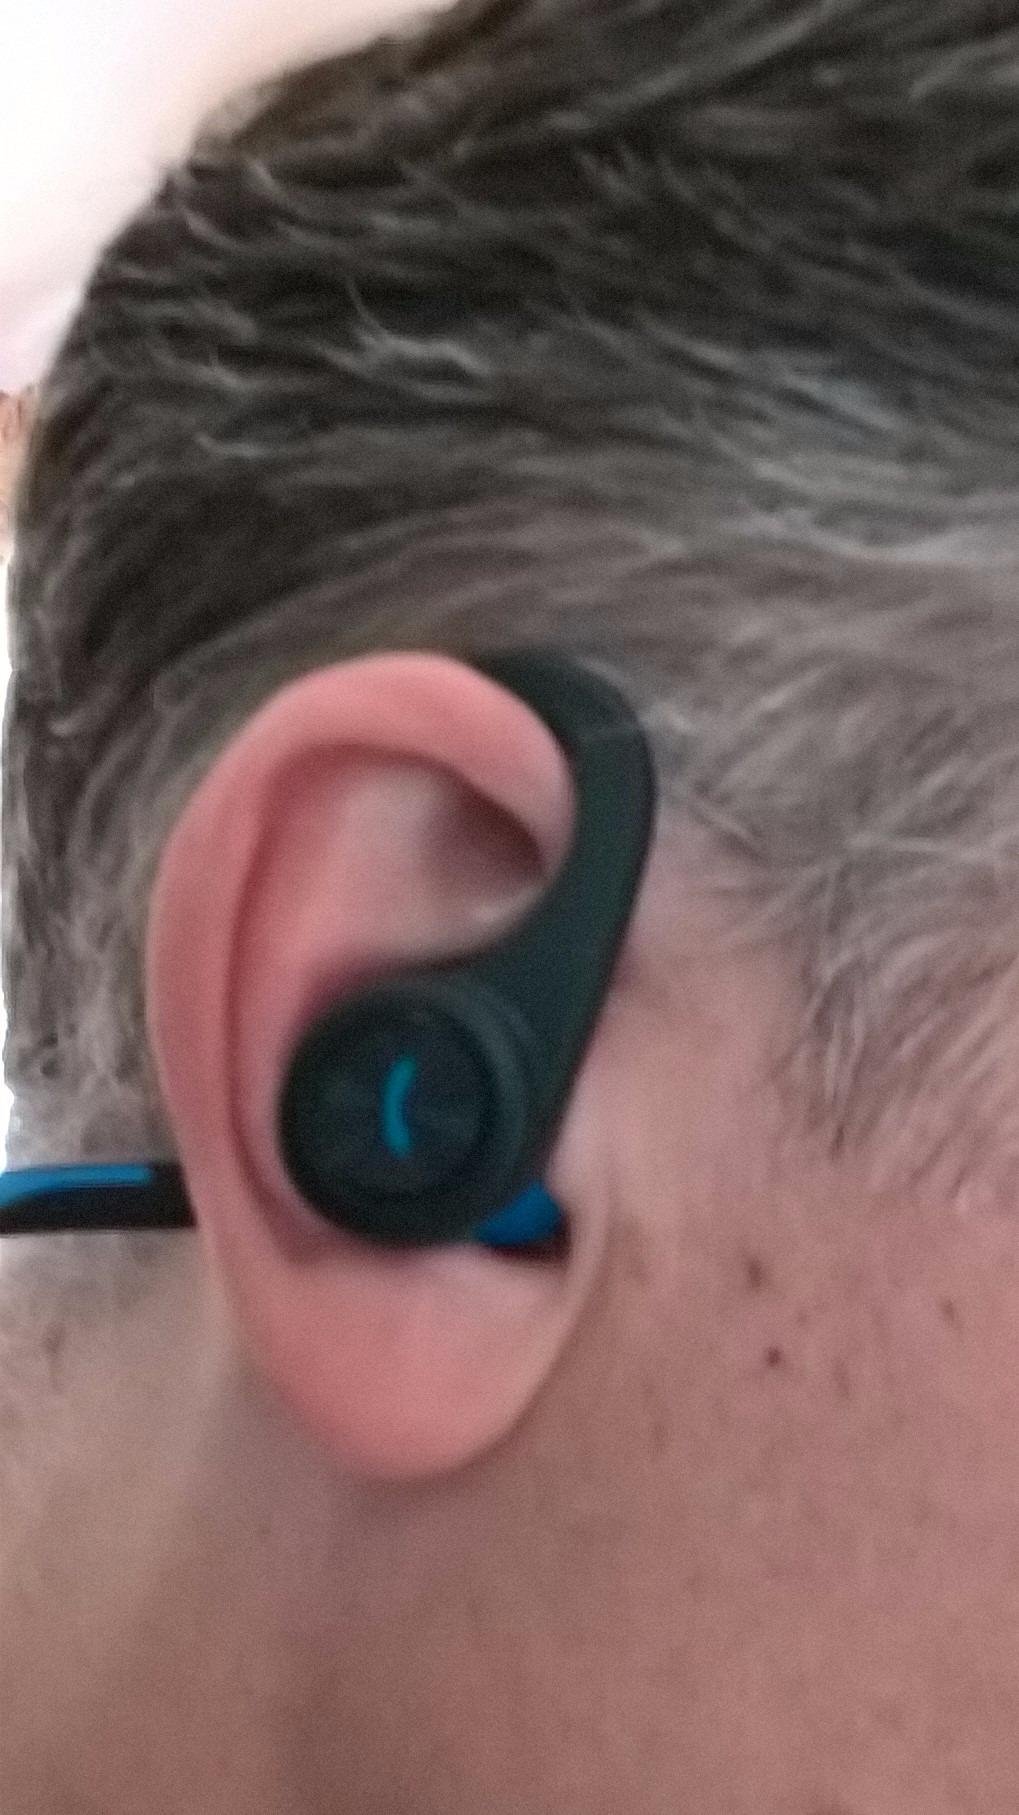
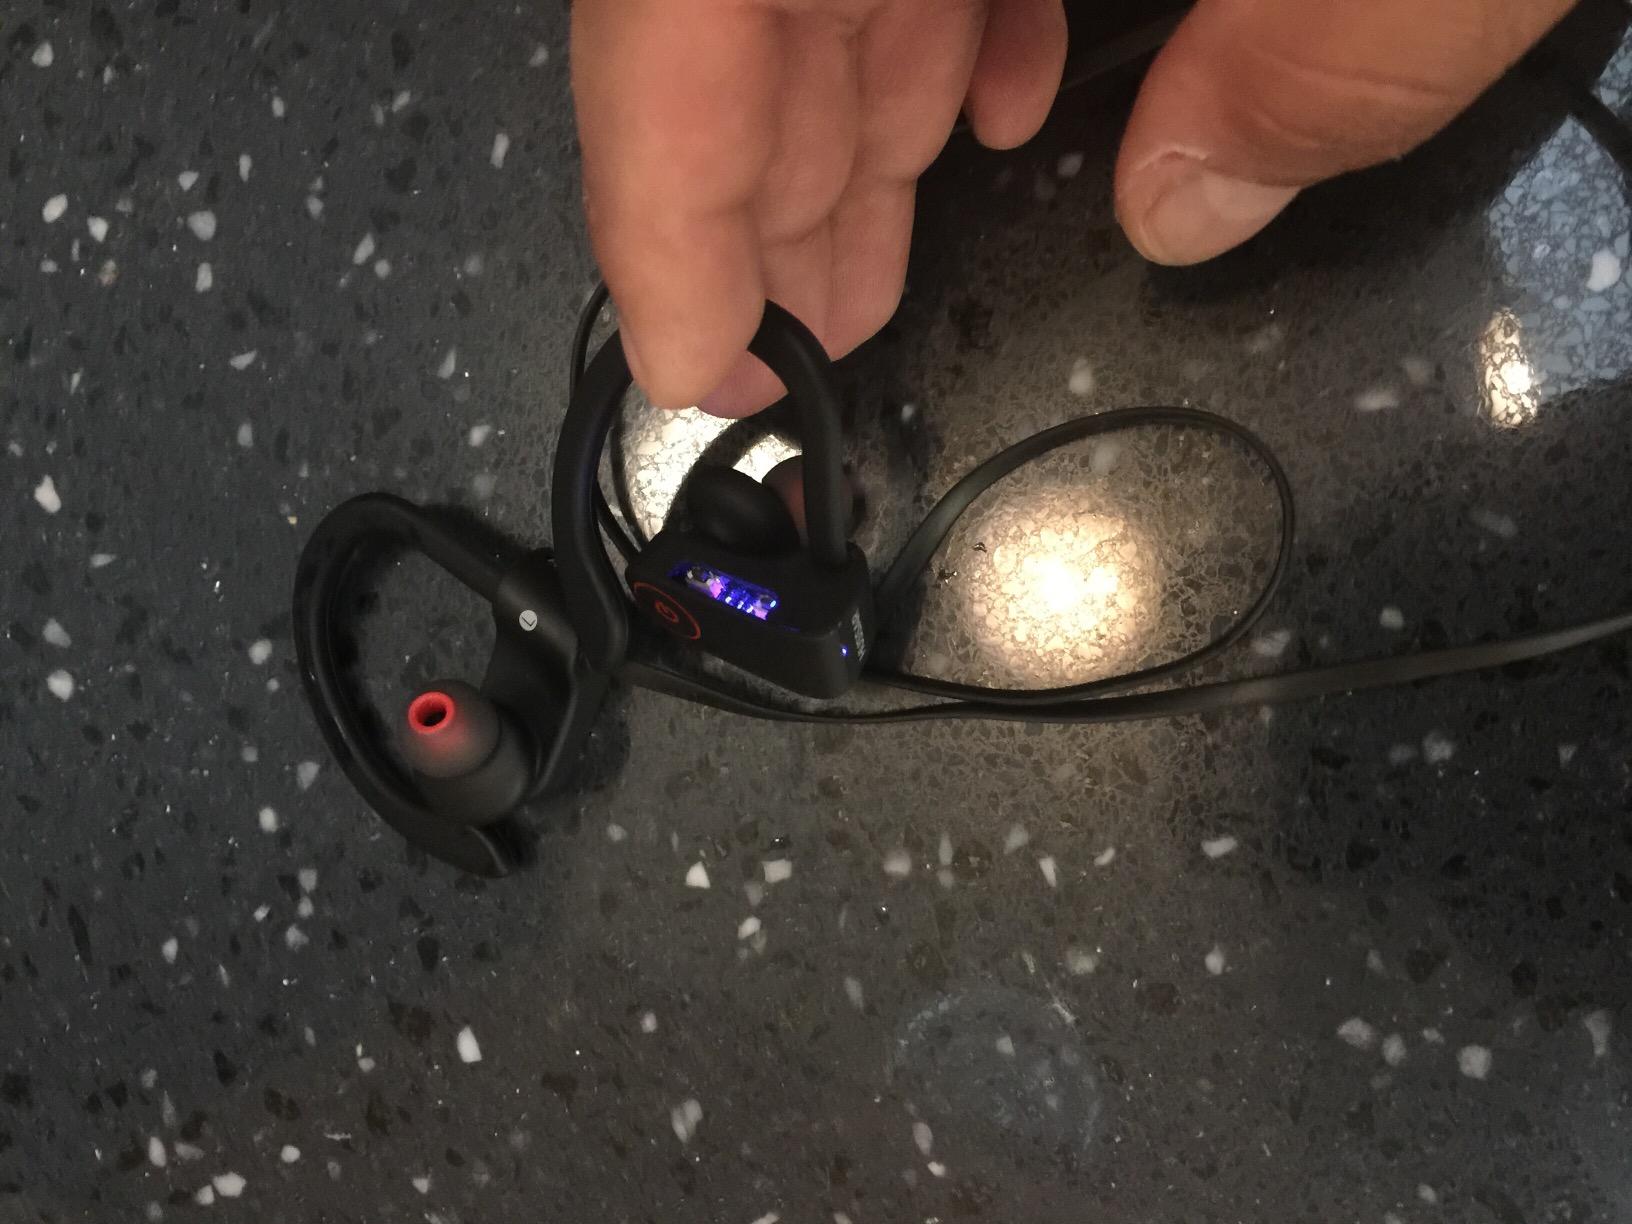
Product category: headphones
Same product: no